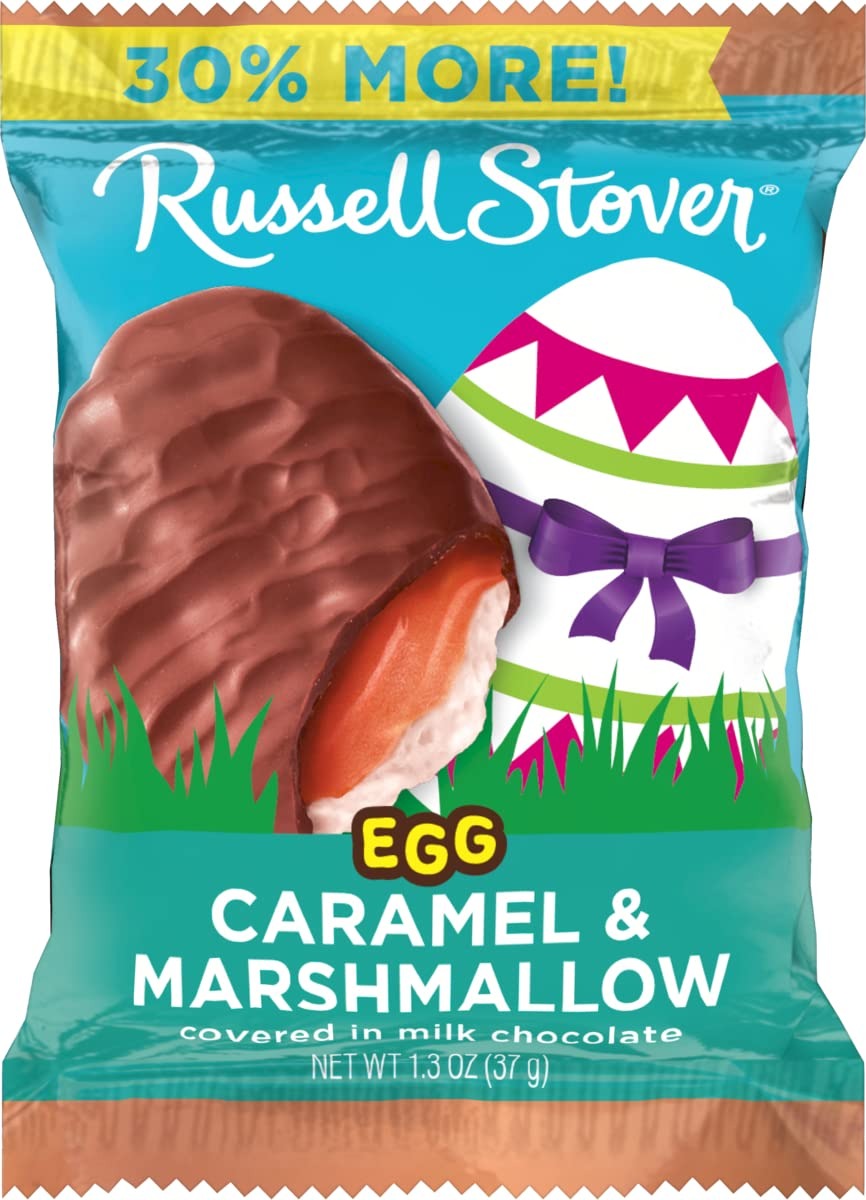
Item Name: Russell Stover, Milk Chocolate Marshallow Caramel Egg, 1.3 Ounce
Product Description: Covered in milk chocolate. 30% more! Guarantee of Quality & Freshness: We guarantee the quality and freshness of every Russell Stover product. If you are not fully satisfied for any reason, please save the unused portion with its packaging and contact us at www.russellstover.com/guarantee. www.russellstover.com/guarantee. An American classic with globally sourced ingredients and packaging.
Value: 1.3
Unit: Ounce

Price: 1.26